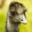
Label: bird